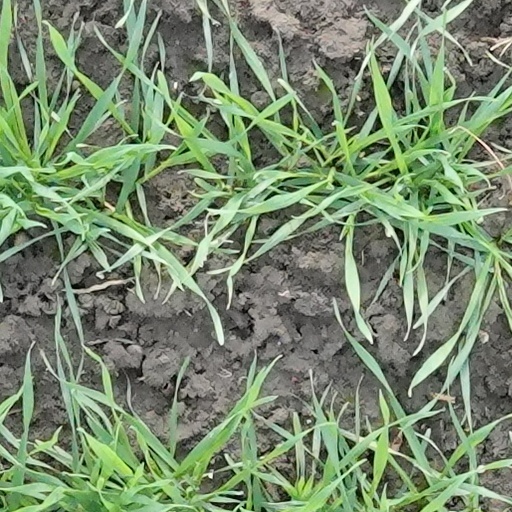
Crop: wheat